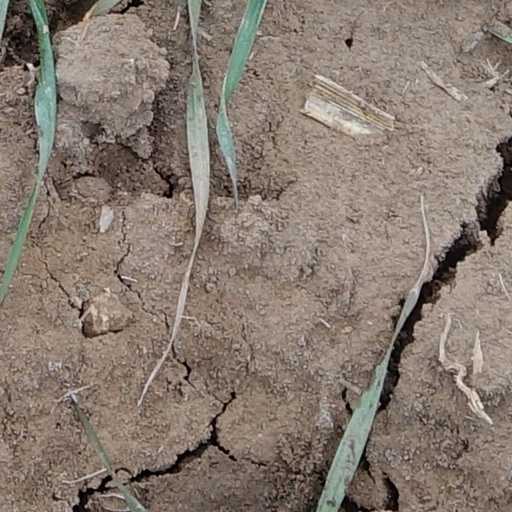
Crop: wheat